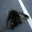
Label: porcupine